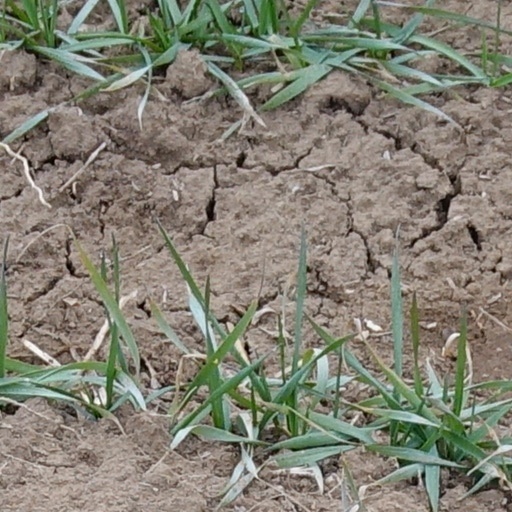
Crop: wheat